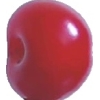
Label: cherry_sour